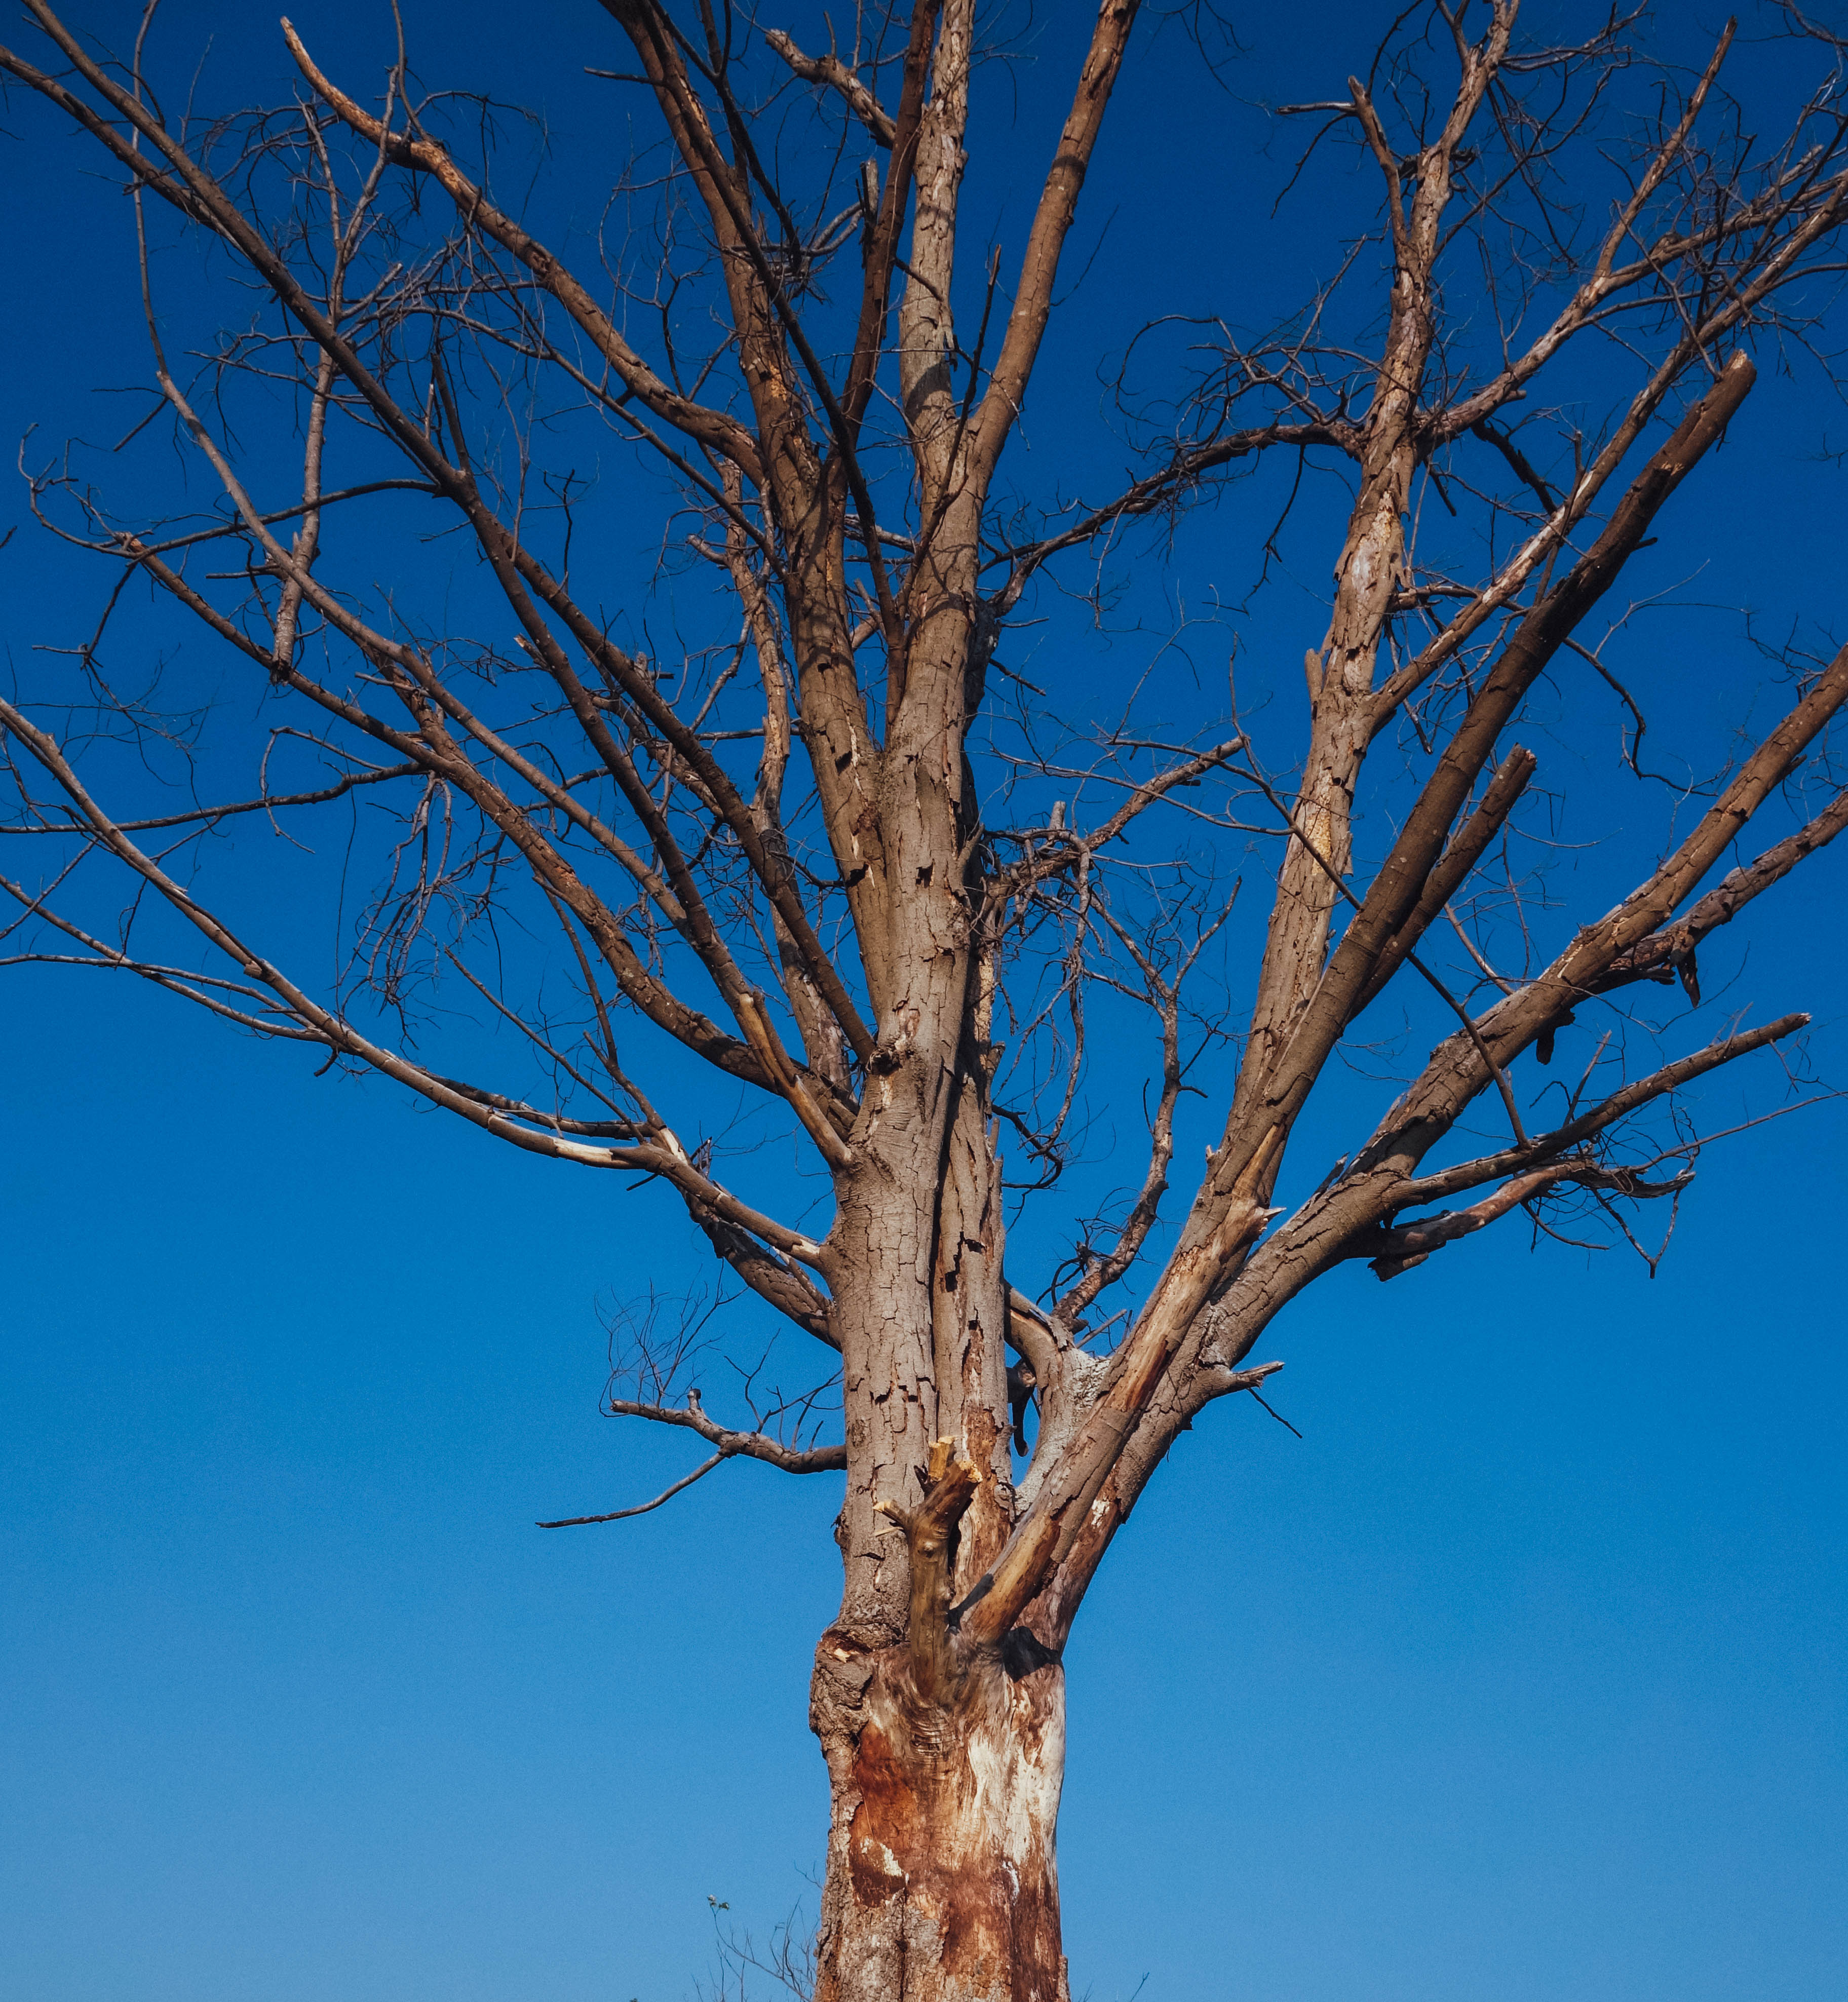
tree, branch, sky, woody plant, twig, trunk, plant, plant stem, electric blue, Canoe birch, birch family